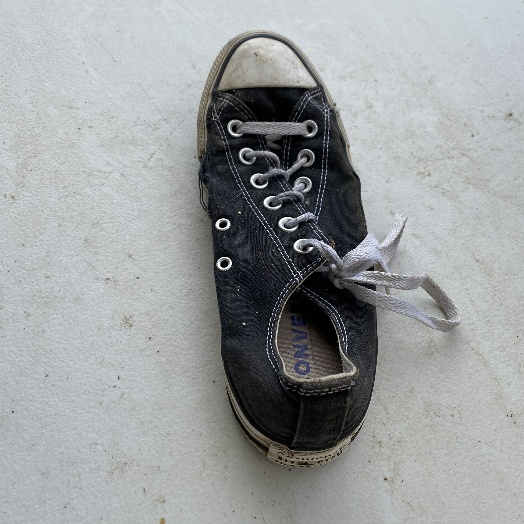
Label: Textile Trash